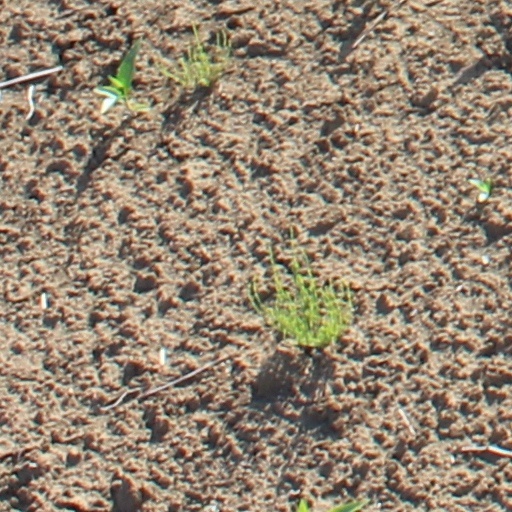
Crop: wheat